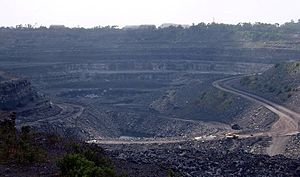
Indien / Økonomi
Kulmine i delstaten Jharkhand. Indien råder over omkring 10 % af verdens kulforekomster.
Indien, officielt Republikken Indien, er en suveræn stat i den sydlige del af Asien, hvor landet udgør hovedparten af det indiske subkontinent. Indien grænser op til Pakistan, Kina, Nepal, Bhutan, Bangladesh og Myanmar og har søgrænser til Maldiverne, Sri Lanka og Indonesien. Indien har ligeledes en omdiskuteret grænse til Afghanistan.